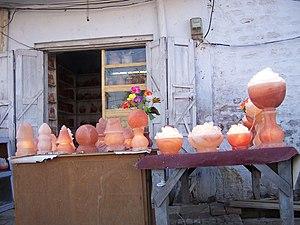
L'histoire du sel commence au moment où l'homme tente de s'impliquer dans la production effective de son alimentation et sa conservation en toutes saisons.
La mine de sel de Khewra est la plus importante source de sel gemme du Pakistan au début du XXIᵉ siècle, produisant en moyenne plus de 350 000 tonnes par an. Elle est située à Khewra dans le Pendjab pakistanais.